Sky position (RA, Dec in degrees): 203.584, -2.554
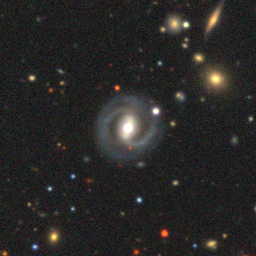
Galaxy morphology: Barred Spiral Galaxies